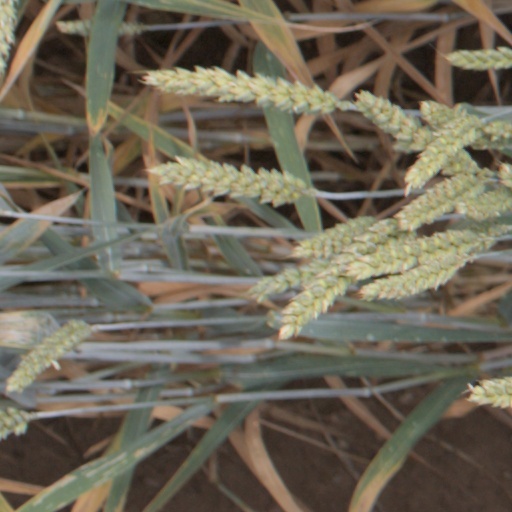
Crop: wheat